José María Valiente Soriano

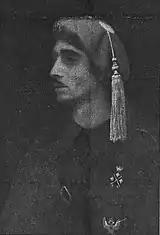
Don Javier in Carlist gear, propaganda postcard

In 1939 Franco re-appointed Valiente to the new, 2nd Falangist Consejo Nacional. However, in the early 1940s his official Francoist engagements were getting terminated; at unspecified time he ceased as the FET provincial jefe in Burgos, and in 1942 he was not appointed to the 3rd Falangist Consejo Nacional. Save for some religious engagements, the press ceased to mention his name. In the early 1940s Valiente decided to re-launch his academic career and served as "auxiliar temporal" at the Law Faculty in Madrid. In 1942 he entered the selection process for the post of chair of Civil Law and in 1943 was nominated catedrático numerario in the Universidad de La Laguna in the Canary Islands. In early 1946 he applied for transfer to the parallel position in Universidad de Sevilla; however, when admitted he agreed a swop with Miguel Royo Martínez from Zaragoza. He moved to Aragón, but did not complete the full annual academic cycle. In 1947 Valiente requested unpaid leave. The same year he vacated the post, though formally he remained related to the Zaragoza University; he went on practicing as a lawyer.